Penstemon secundiflorus

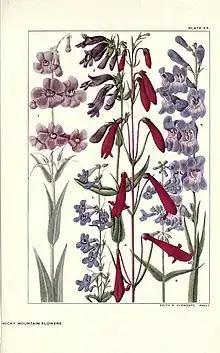
"Penstemon secundiflorus", on the left from "Rocky mountain flowers", 1914

"Penstemon secundiflorus" most often blooms from late May to late June. The smooth flowering stems are between in height and usually stand straight upright, but occasionally with a curve at the base. Plants can have multiple flowering stems or just one. The flowering stem is a thyrse with the flowers closely packed on one side with the length covered by flowers being 6–24 cm, occasionally as much as 31 cm. It may have as few as 2 groups of flowers or as many as 12, but usually has between 3 and 10. Within each group there will be two to seven flowers. The bracts near the flowers resemble the leaves, but are ovate 9–70 mm in length and 2–26 mm in width. Each flower is supported by an individual short stem (a peduncle or pedicels) with a smooth texture, like the rest of the stems and leaves.